Shandon Anderson

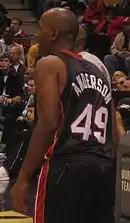
Anderson during the Milwaukee Bucks at Miami Heat game in 2005

Shandon Rodriguez Anderson (born December 31, 1973) is an American former professional basketball player who played in the National Basketball Association (NBA) from 1996 to 2006. Growing up in Atlanta, Anderson attended the University of Georgia and played for four teams during his ten-year NBA career after being drafted by the Utah Jazz in 1996: the Jazz, Houston Rockets, New York Knicks, and Miami Heat. He played the shooting guard and small forward positions.